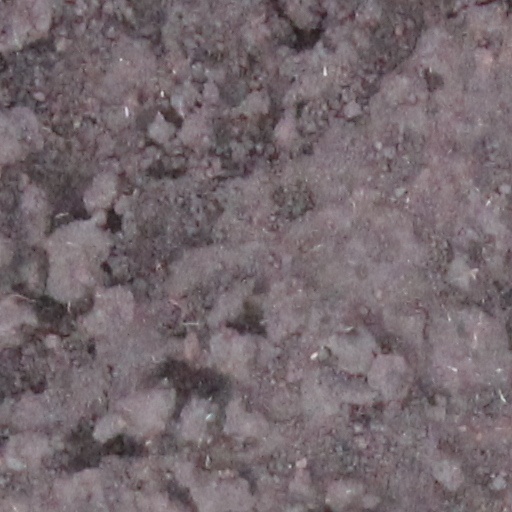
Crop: wheat